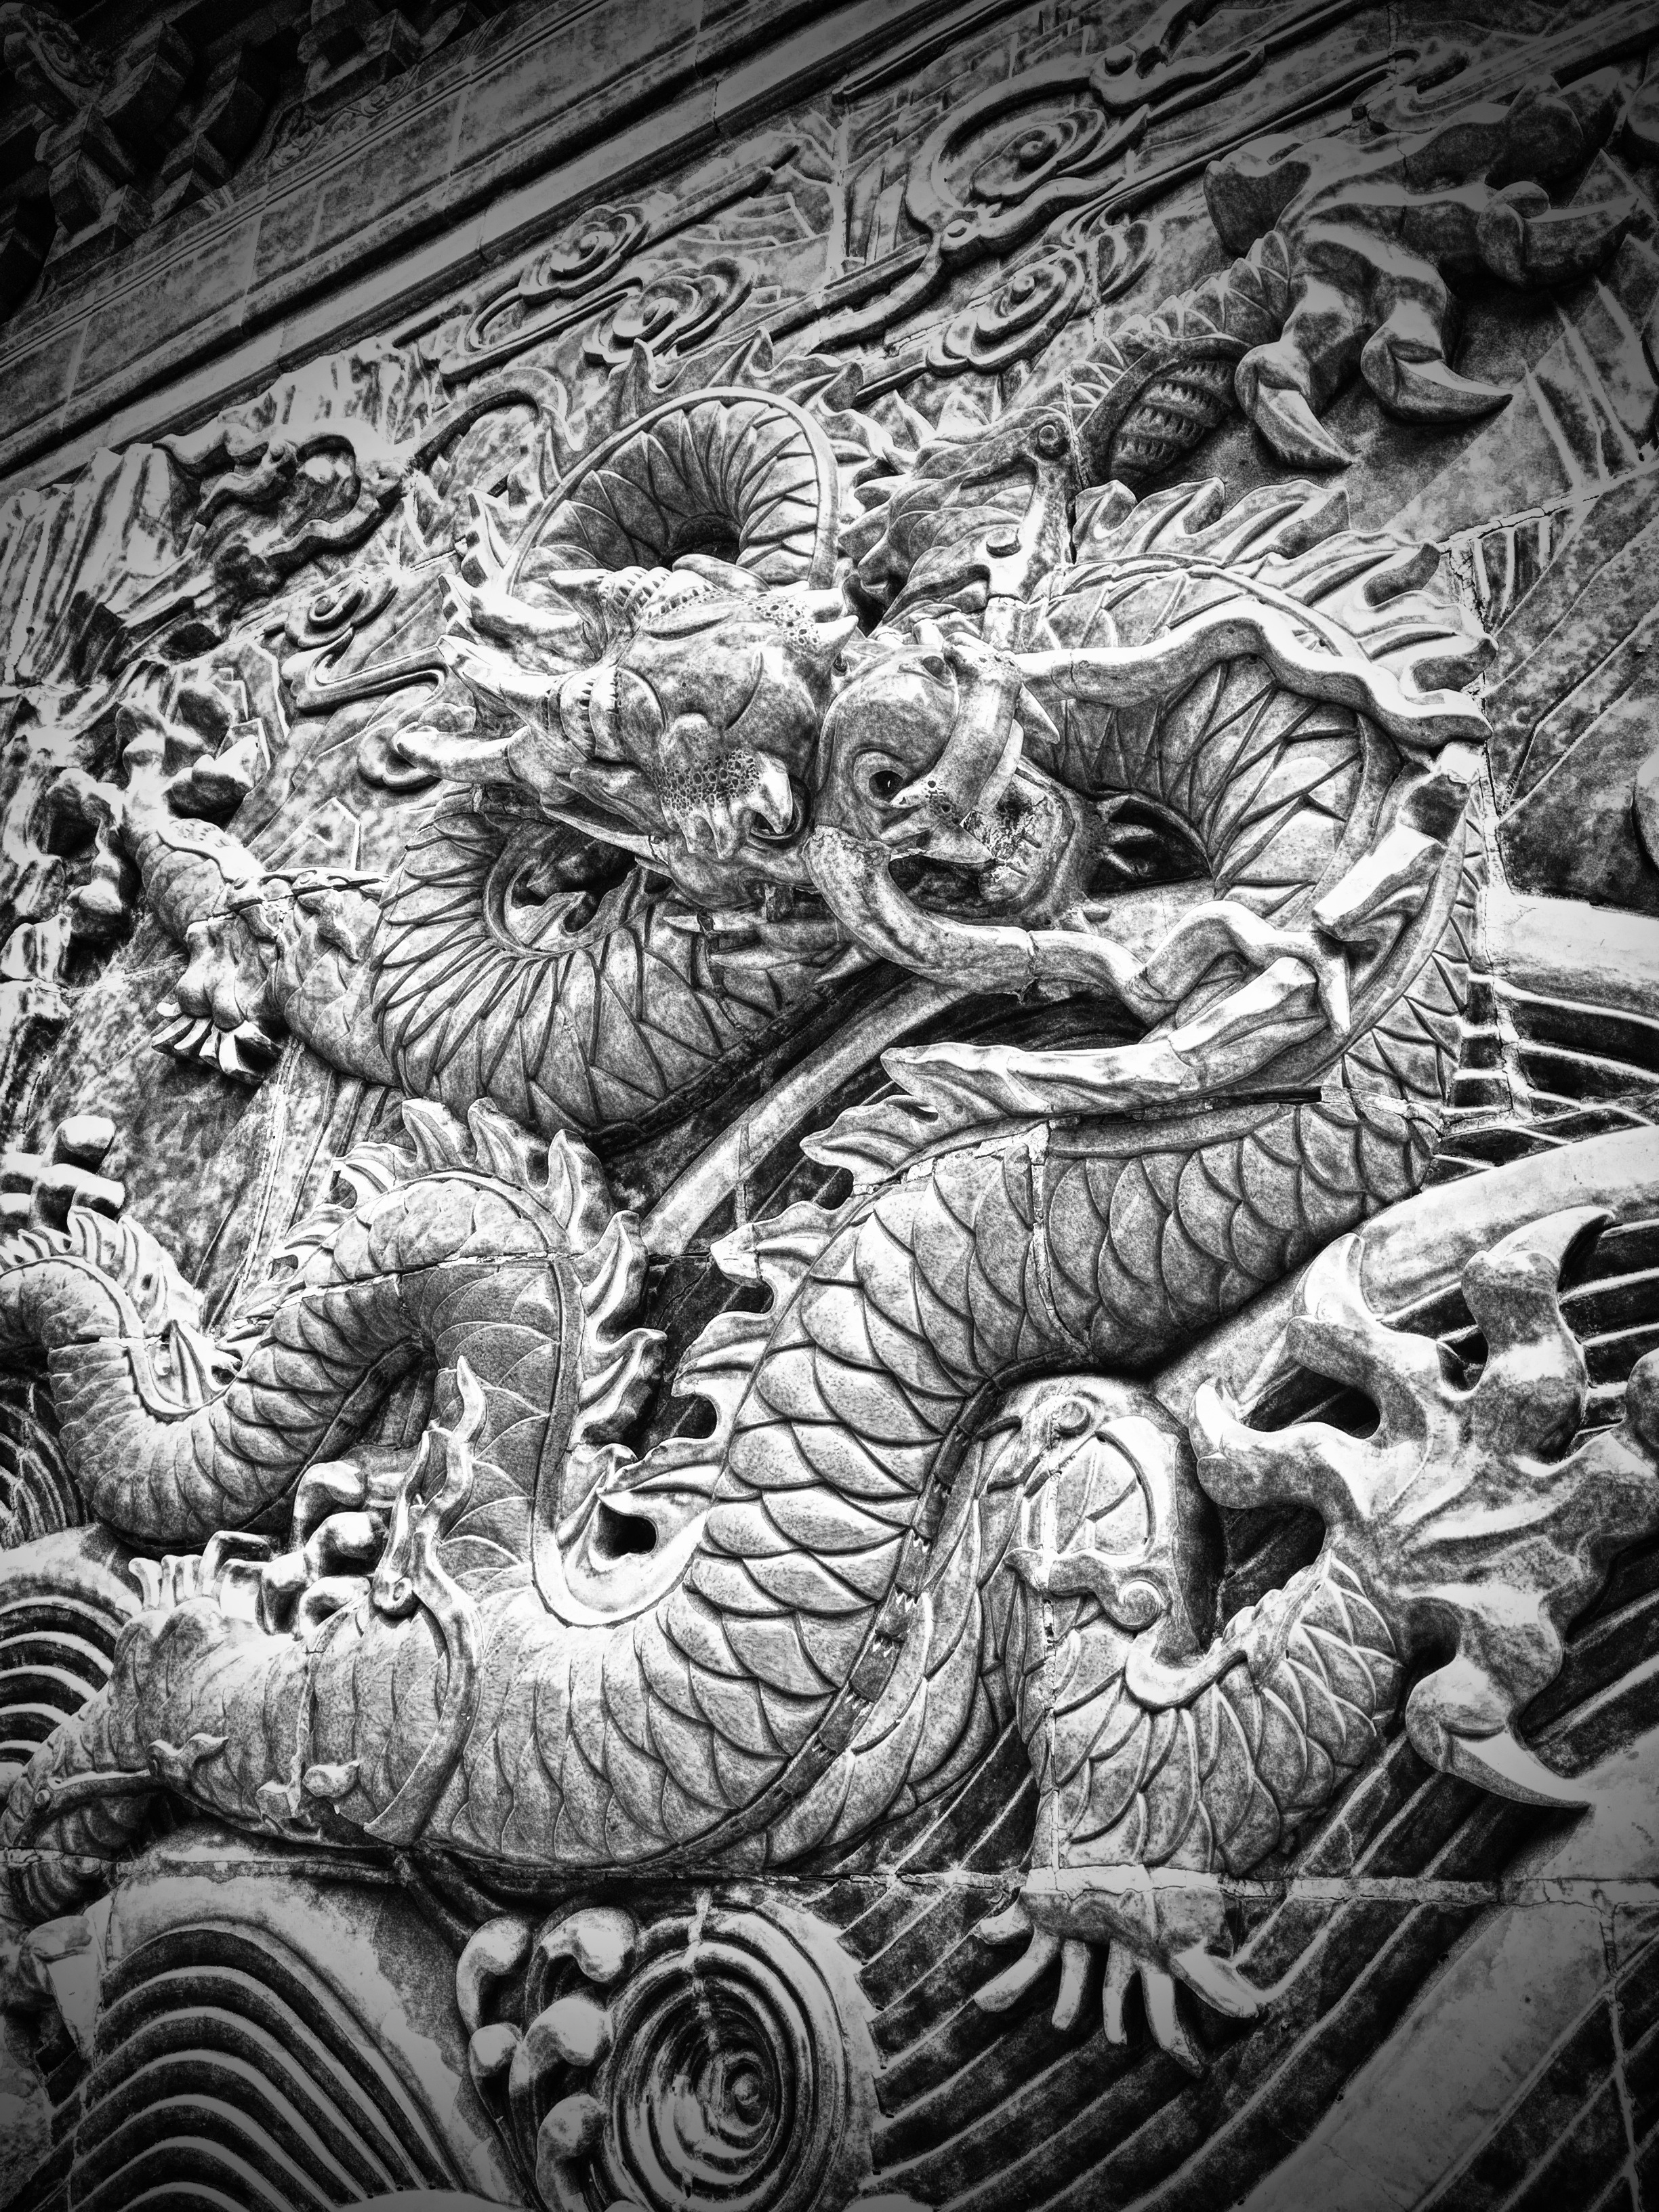
black and white, statue, monochrome, sculpture, art, sketch, drawing, temple, dragon, carving, relief, serpent, mythology, stone carving, fictional character, monochrome photography, ancient history